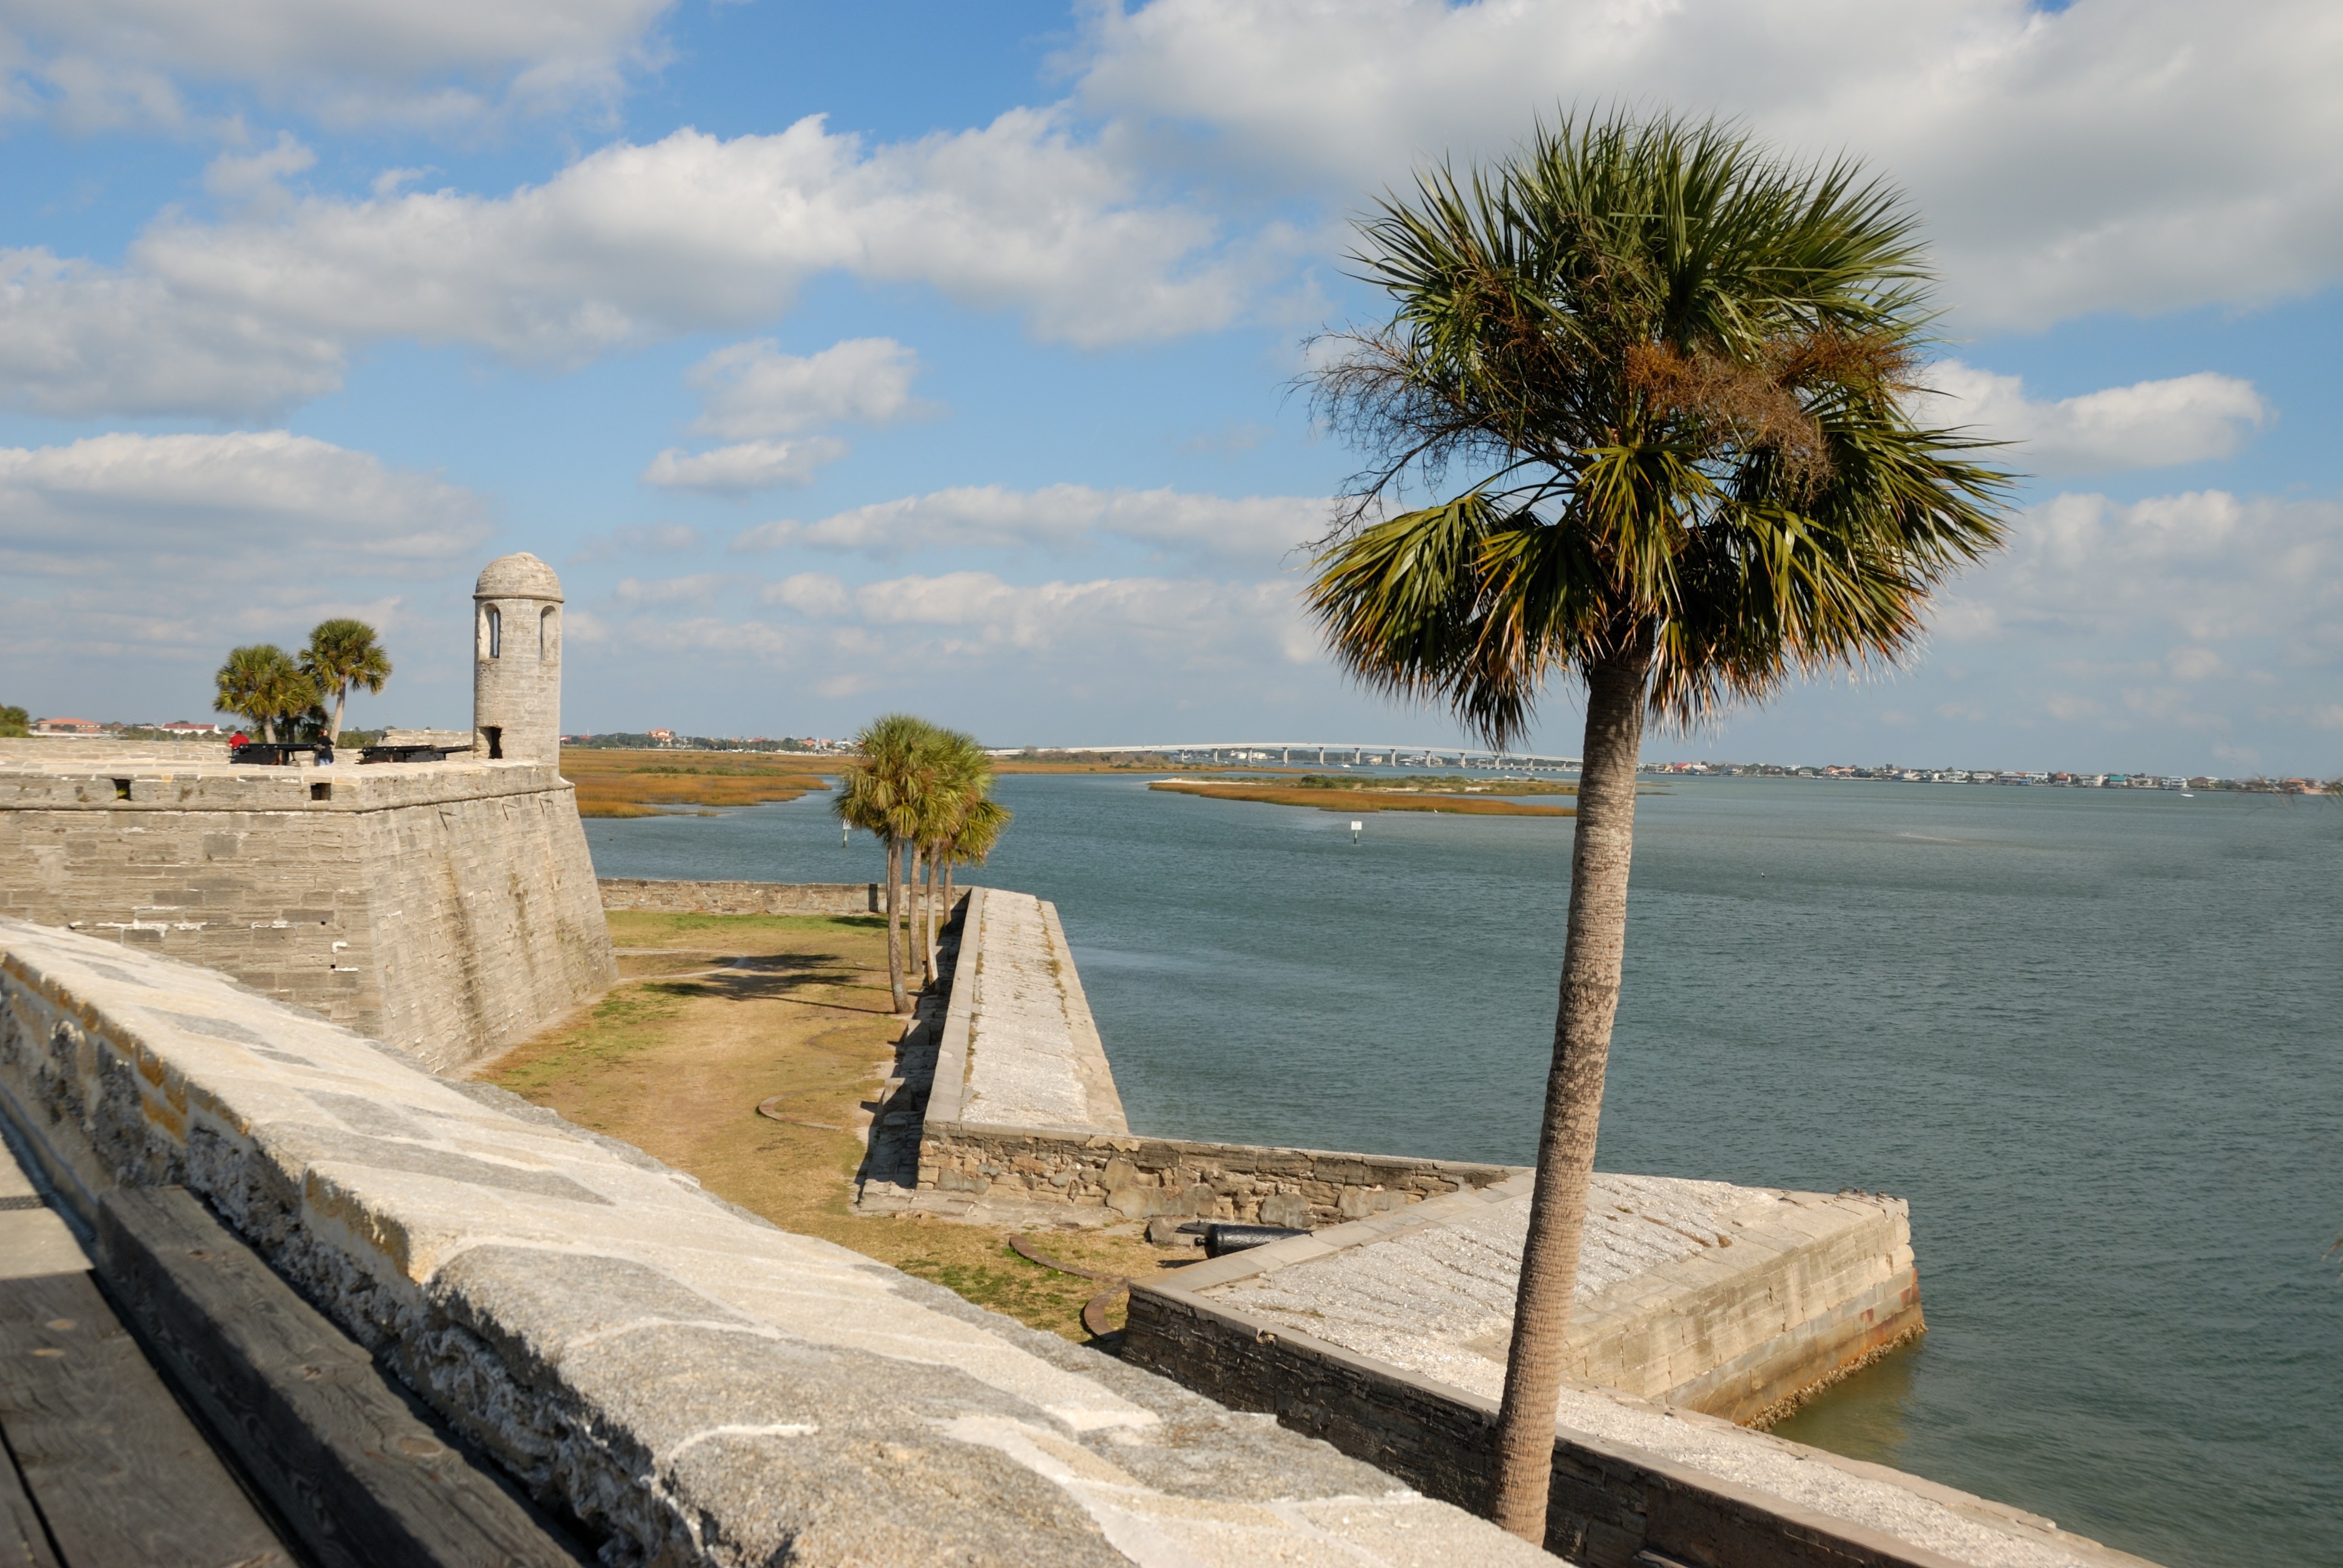
beach, sea, coast, tree, water, sand, ocean, architecture, sky, antique, shore, old, walkway, monument, vacation, coastline, cove, museum, usa, bay, castle, landmark, historic, tourism, terrain, body of water, outdoors, national, fortress, weapons, castillo, history, fort, spanish, protection, protect, florida, cape, defense, st augustine, castillo de san marcos, arecales